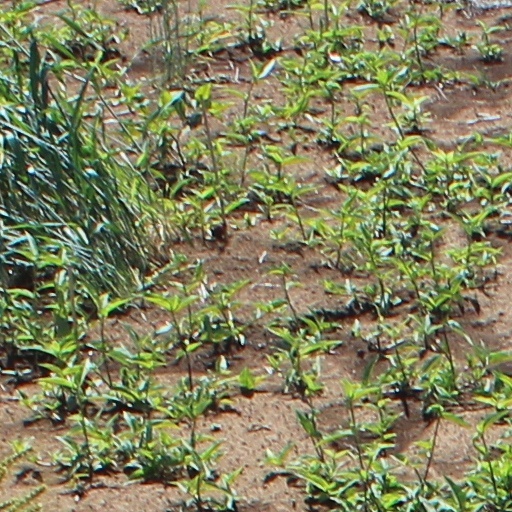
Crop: wheat